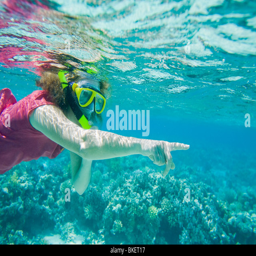
a woman snorkeling on a coral reef